Check (pattern)

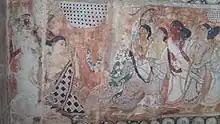
Mural in Veerabhadra temple

Check appears in architecture as checkerwork (also chequer-work or diapering): a laying of bricks or tiles of two different materials or colours in an arrangement that, when finished, resembles the checkered pattern. This design was popularly used across England and in nearby regions in parish churches and small houses following the 16th-century Reformation. Notable instances of its usage in England includes its appearance on the exterior of Hiorne Tower and above the windows in Westminster Hall.